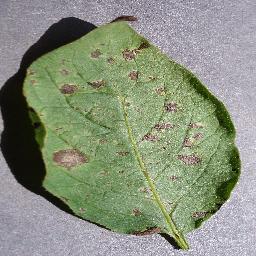
Etiqueta: Tizon_Temprano